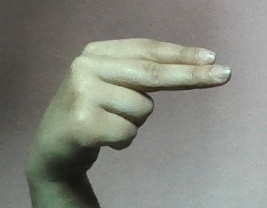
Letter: ain